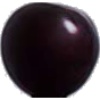
Label: Cherry Wax Black 1